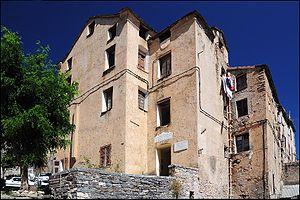
Joseph Bonaparte, né le 7 janvier 1768 à Corte, pendant la période d'indépendance de la République corse, et mort le 28 juillet 1844 à Florence, dans le grand-duché de Toscane, est un homme d'État français et le frère aîné de l'empereur Napoléon Iᵉʳ. Sa carrière politique, diplomatique et militaire est intimement liée à celle de son frère Napoléon.